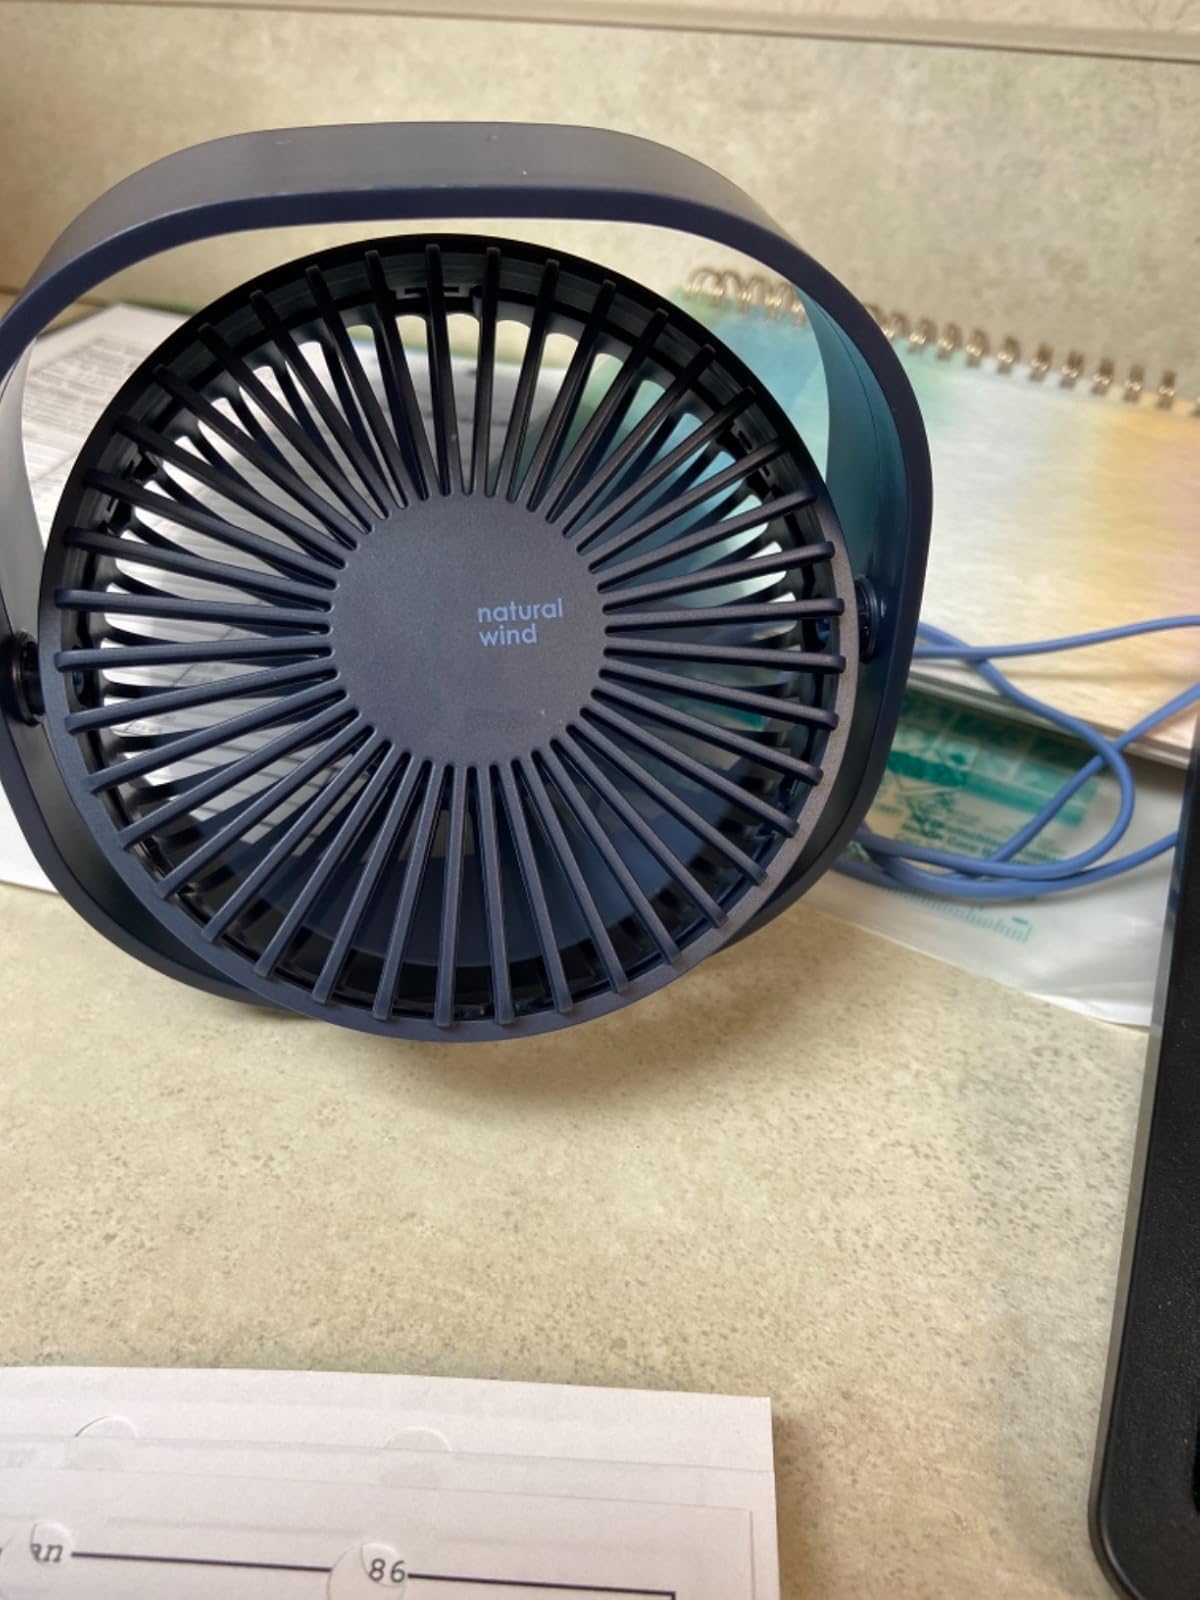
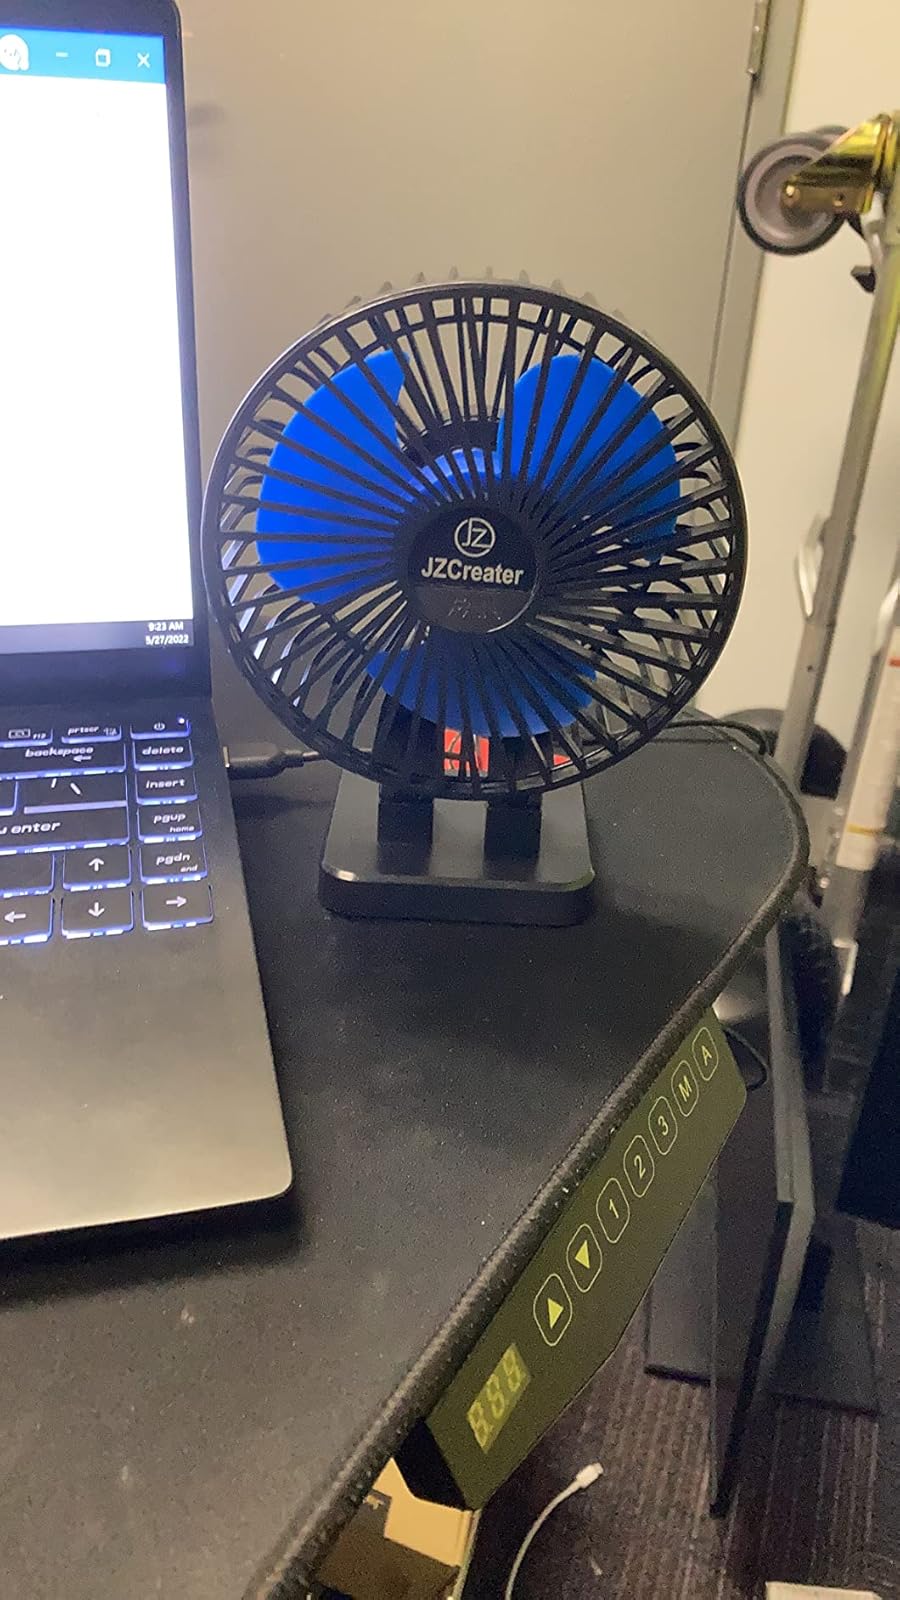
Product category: fan
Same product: no